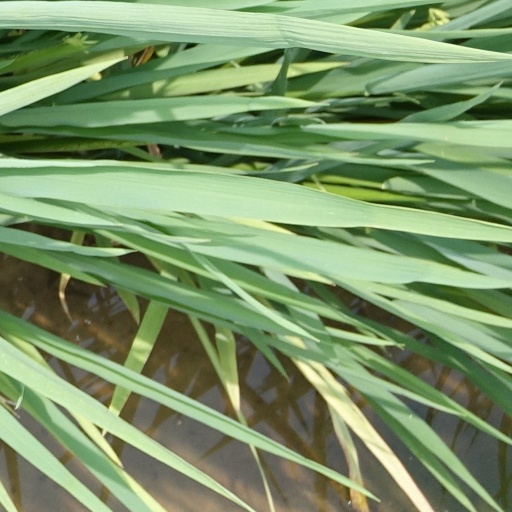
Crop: rice